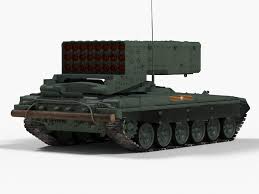
Label: TOS-1